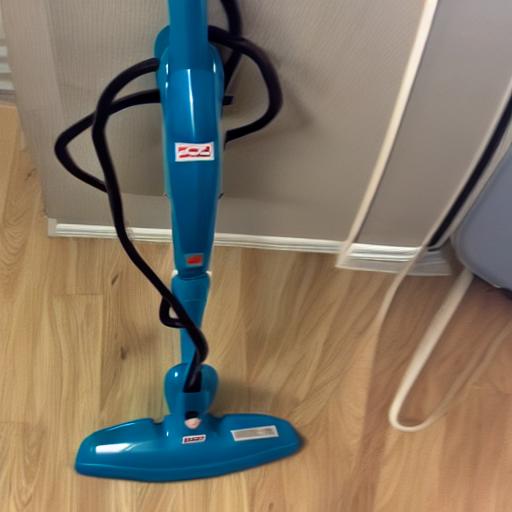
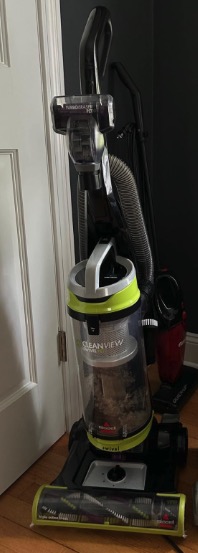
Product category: items_vacuum
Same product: no